Monique Garbrecht-Enfeldt

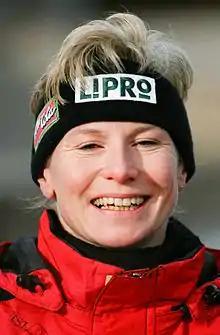
Garbrecht-Enfeldt in 2004

Monique Garbrecht-Enfeldt (born 11 December 1968) is a German former ice speed skater. During her 15-year career, she became sprint world champion five times (1991, 1999, 2000, 2001, 2003), and in addition she won four gold medals in the World Single Distance Championships, two on the 500 and two on the 1000 m. She won two Olympic medals within 10 years of each other: first time at the 1992 Winter Olympics in Albertville a bronze, and in the 2002 Olympics in Salt Lake City a silver. She also had planned to qualify for the 2006 Olympics in Torino but poor results in the season's first World Cup races got her to delay the plans. On 1 July 2000 she married her manager, Swedish former speed skater Magnus Enfeldt. On 1 December 2005 she announced her retirement from speed skating.